Scotland in the Middle Ages

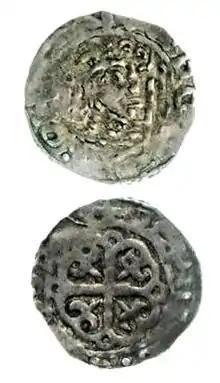
A silver penny of David I, the first silver coinage to bear a Scottish king's head

Modern Scotland is half the size England and Wales in area, but with its many inlets, islands and inland lochs, it has roughly the same amount of coastline at 4,000 miles. Only a fifth of Scotland is less than 60 metres above sea level. Its east Atlantic position means that it has very heavy rainfall: today about 700 cm per year in the east and over 1,000 cm in the west. This encouraged the spread of blanket peat bog, the acidity of which, combined with high level of wind and salt spray, made most of the islands treeless. The existence of hills, mountains, quicksands and marshes made internal communication and conquest extremely difficult and may have contributed to the fragmented nature of political power.